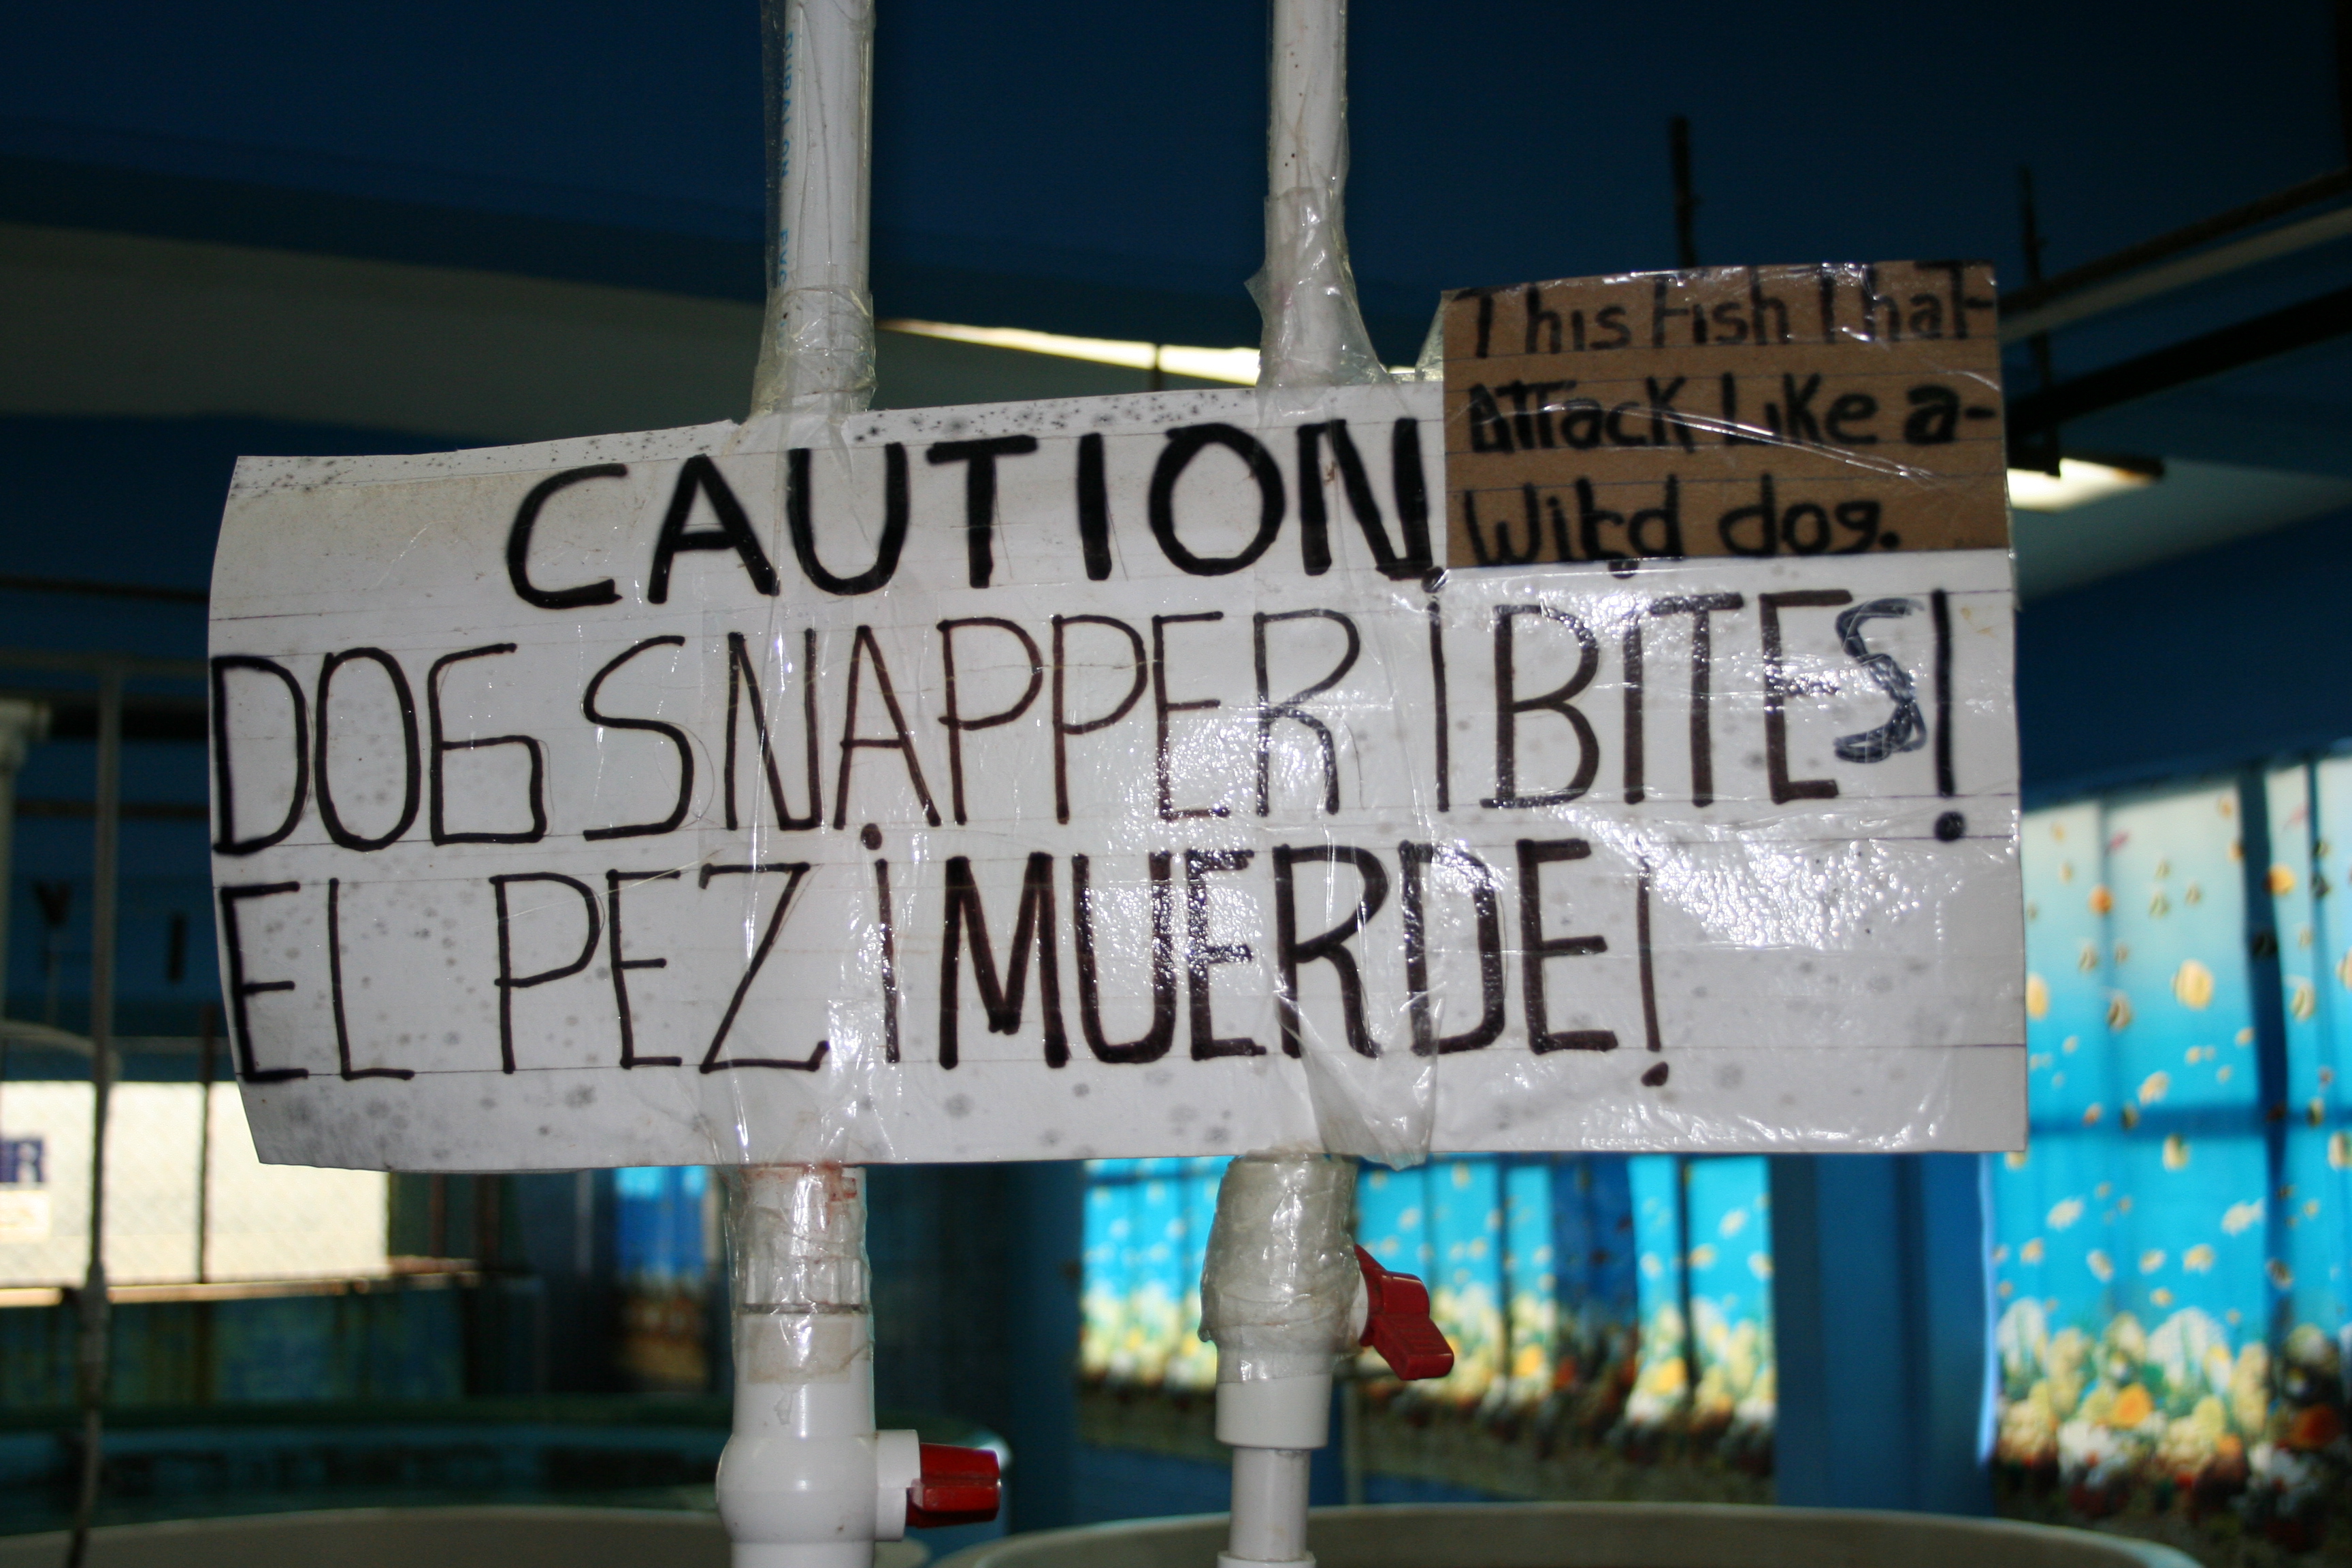
advertising, sign, blue, signage, art, mexico, rockypt